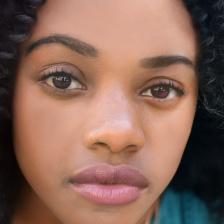
Label: faces